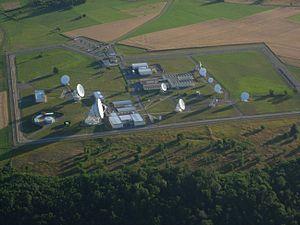
La Direction générale de la Sécurité extérieure, parfois simplement appelée Sécurité extérieure, est le service de renseignement extérieur de la France depuis 1982, succédant au service de documentation extérieure et de contre-espionnage. Elle travaille en coopération avec la DGSI dans le but de protéger les intérêts vitaux de la nation, dans les domaines contre-terroristes et paramilitaires. Elle a une importante activité en intelligence économique.
Le renseignement d'origine électromagnétique en France est encadré par diverses dispositions législatives. Outre les écoutes téléphoniques, il permet l'interception de téléfax, de courriers électroniques et d'autres formes de communication électroniques, notamment via le système « Emeraude ». C'est l'une des missions principales de la DGSE : 2 000 personnes, sur les 4 500 employés, en sont chargées.
L'infrastructure de mutualisation, surnommé Frenchelon, est un système supposé d'ensemble de moyens d'espionnage des télécommunications français. « Frenchelon » fait référence au programme anglo-saxon connu sous le nom d'Echelon, combiné avec « French », qui signifie « français » en anglais. Il serait sobrement baptisé « infrastructure de mutualisation » par différents acteurs du renseignement français.
Le renseignement d'origine électromagnétique ou ROEM est un renseignement dont les sources d'information sont des signaux électromagnétiques : communications utilisant les ondes, émissions d'ondes faites par un radar ou par des instruments de télémesure. Le plus célèbre réseau ROEM est le système Echelon, développé principalement par des États anglo-saxons dans le cadre du traité UKUSA de 1946, et connu du grand public depuis les années 1990. Outre les écoutes téléphoniques, le ROEM comprend donc la surveillance des télégrammes, des télécopieurs, des courriers électroniques et autres sortes de communications électroniques, facilitant l'espionnage industriel et posant d'évidents problèmes de respect de la vie privée.
L'Ensemble mobile d'écoute et de recherche automatique des émissions est l'une des composantes du Système de guerre électronique de l'avant de l'armée française.